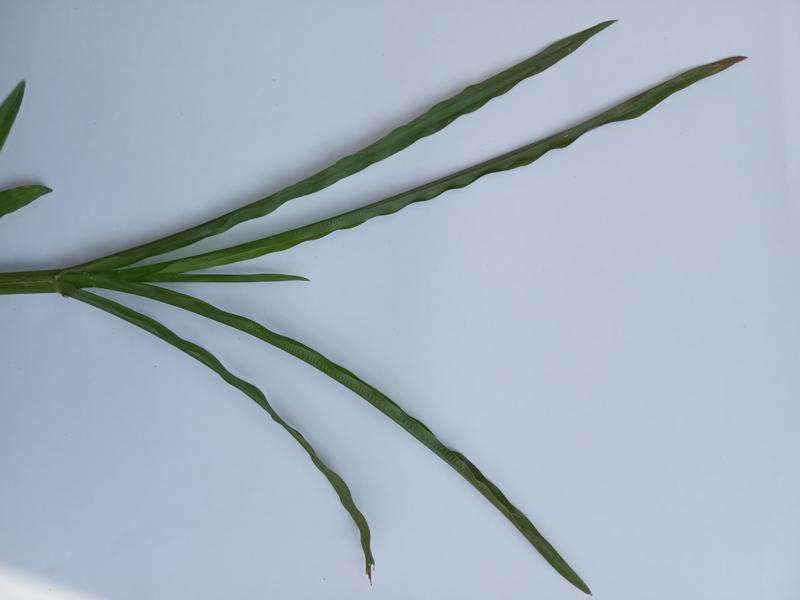
Weed species: Paspalum scrobiculatum